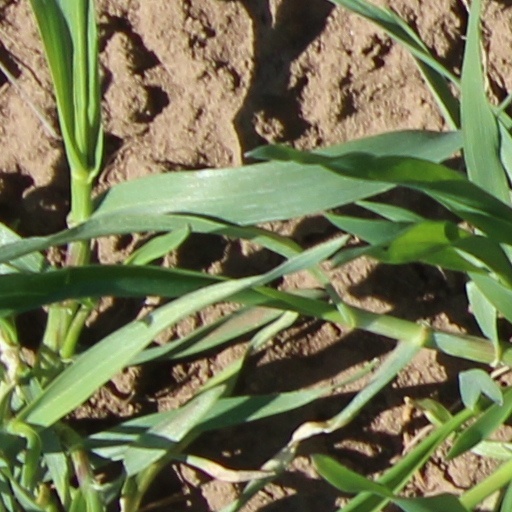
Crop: wheat